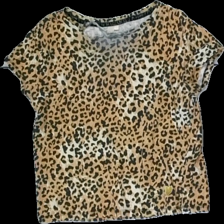
View: front
Type: T-shirt
Category: Ladies
Brand: Not in the list
Brand text on label: Dreamers
Colors: Beige, Multicolor, White, Black
Material: 70% Viscose 30% Nylon
Pattern: Animal print
Cut: Regular, C-collar
Size: M
Season: All
Holes: Major
Damage: holes
Damage location: top center
Price range: <50
Recommended usage: Export